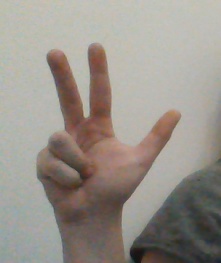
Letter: al